Ishido: The Way of Stones

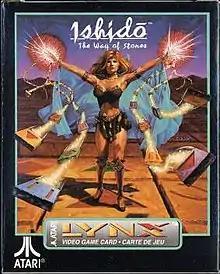

Ishido: The Way of Stones is a puzzle video game released in 1990 by Accolade and developed by Publishing International. It was designed by Michael Feinberg and programmed by Ian Gilman and Michael Sandige. The game's producer was Brad Fregger, and Brodie Lockard (the designer of the "Shanghai" computer game) contributed with graphics.